Romania in the Middle Ages

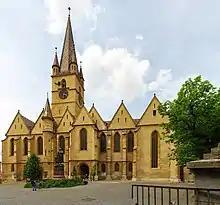
Evangelical Church in Sibiu

From the Székelys, continuing warfare demanded increased military service, and the royal administration imposed special taxes on them. Although the leaders of the Székely community were exempted from taxation in 1554, but all the foot soldiers continued to be taxed, resulting in a double burden of military and monetary obligations for them. In 1562 many Székelys took up arms against John II Sigismund, but they were defeated. The Saxon towns continued to develop even in the years of upheaval. Their population, however, increased slowly, mainly as a consequence of the Saxons' traditional desire for segregation: even Hungarian craftsmen and merchants were prohibited from settling in their towns.